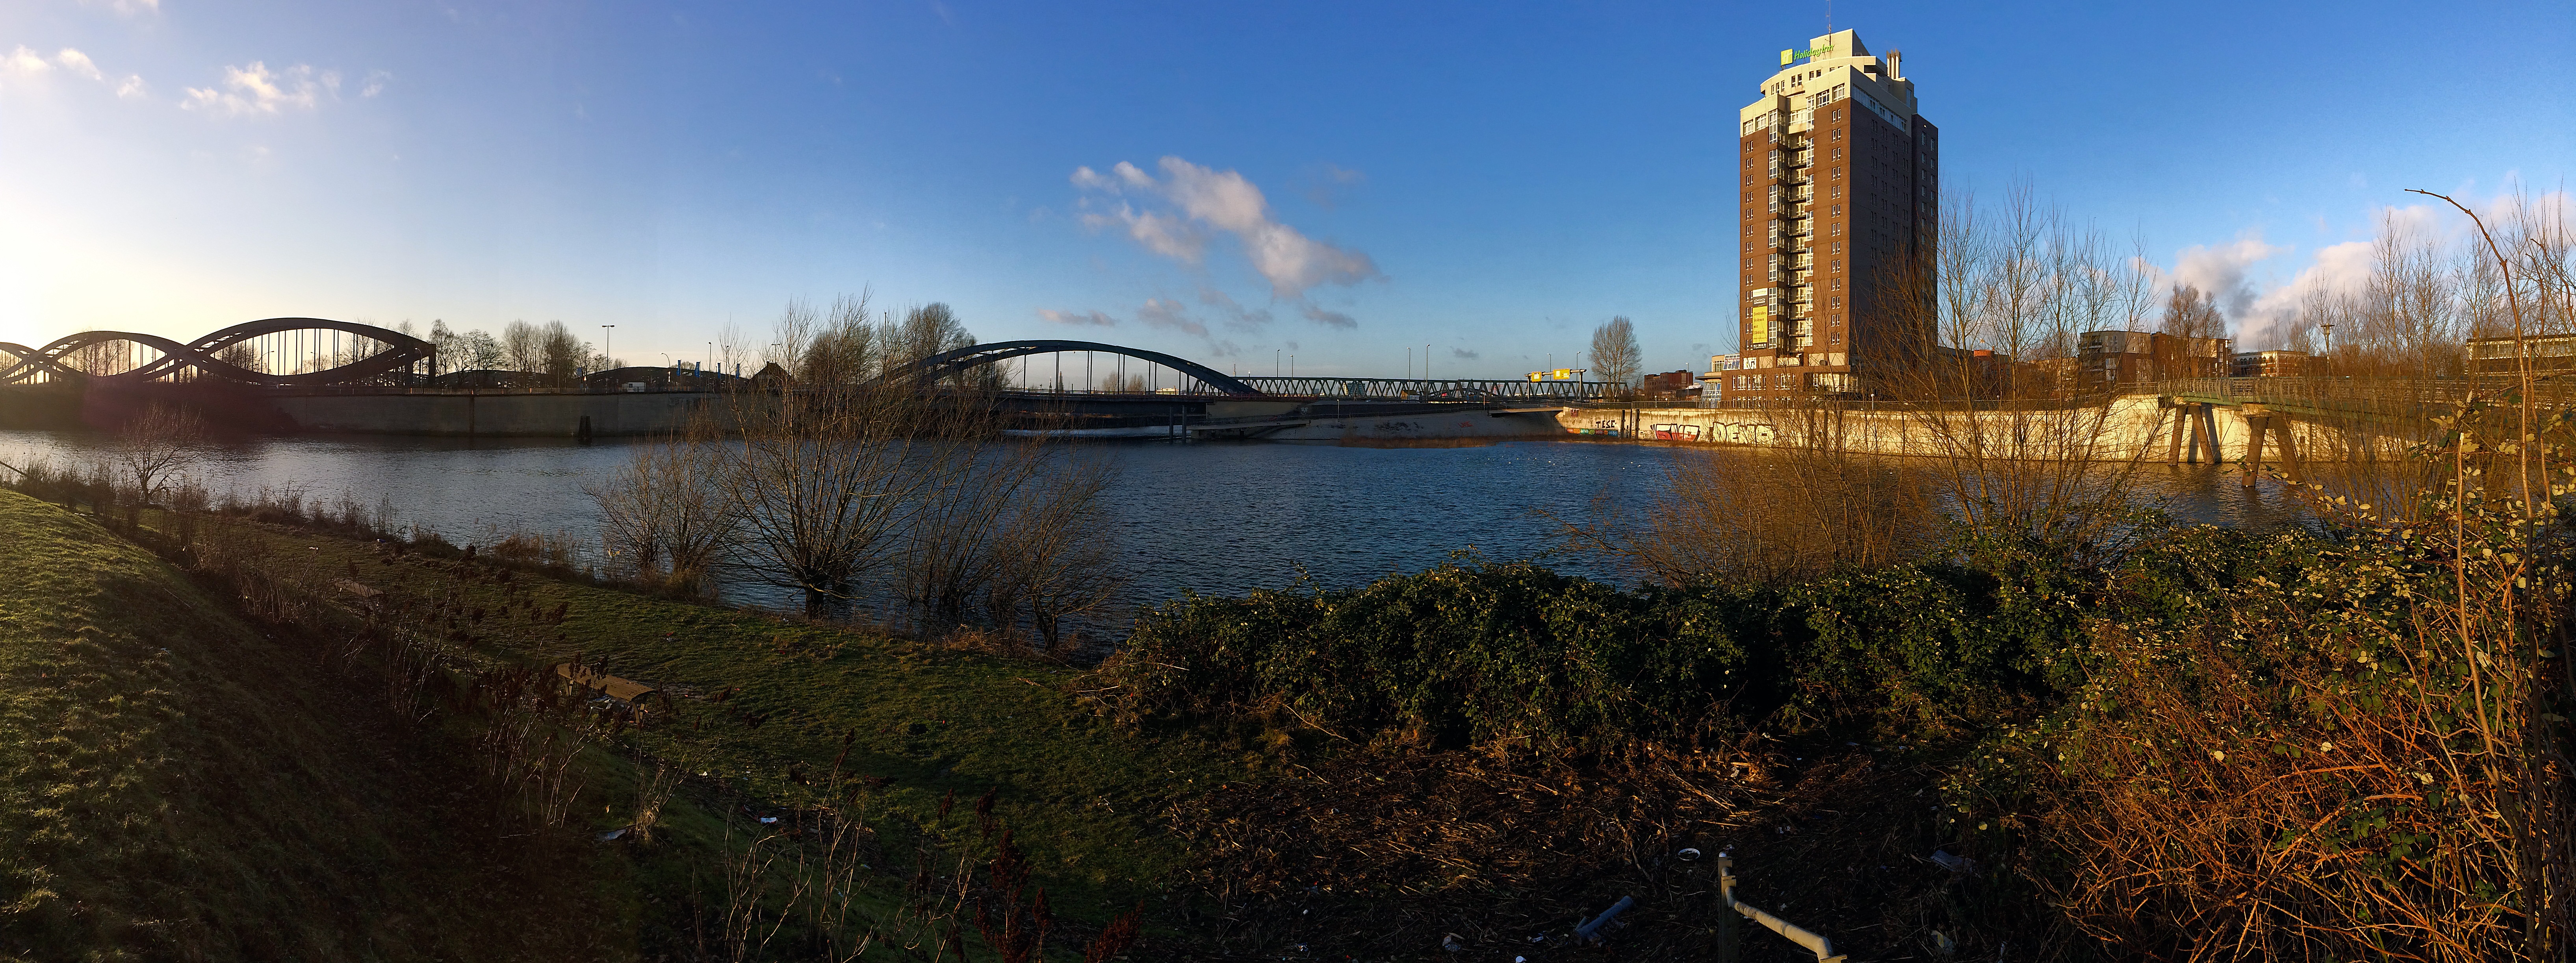
landscape, sea, tree, water, sunset, sunlight, morning, lake, river, cityscape, panorama, dusk, evening, spring, reflection, autumn, landmark, waterway, elbe